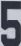
Number: 5